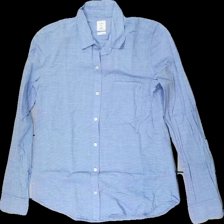
View: front
Type: Shirt
Category: Ladies
Brand: Gap
Colors: White, Blue
Material: 100% cotton
Pattern: Striped
Cut: Regular
Size: S
Season: All
Price range: 50-100
Recommended usage: Reuse